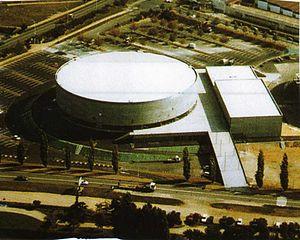
Cet article présente une liste de stades ou salles de basket-ball en France.
Chalon-sur-Saône est une commune française située dans le département de Saône-et-Loire en région Bourgogne-Franche-Comté.
Le Colisée est une salle omnisports située à Chalon-sur-Saône.